Hilding Köhler

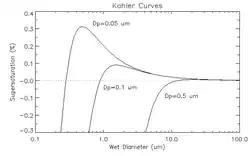
Curves from Köhler theory showing how the critical diameter and supersaturation are dependent upon the amount of solute in the cloud condensation nuclei. It's assumed here that the solute is a perfect sphere of sodium chloride.

He received dispens for his D Sc (Ph D) degree at the University of Uppsala in 1925 while still in Norway. He left the following year with the closure of the Haldde observatory (after a short time in Tromsö) to become 'docent' at the Meteorological Institute in Uppsala and was elected professor in 1936 to succeed Filip Åkerblom. The institute was at this time located in the 'Observatorieparken' since the late 19th century. The professorship did then include an adjacent eight-room house, very suitable for his family of six children and a new wife. The Seismograph housed in an adjacent building was at the time part of the institute. The 'Instrumenthuset', another separate small building housed the Theorell meteorograph an automatic weather station, registering the temperature since 1853.